Wallenstein (board game)

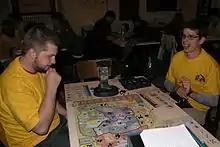
Wallenstein

A battle will take place when a player moves armies into a country belonging to another player, into a neutral country, or when a revolt occurs. All battles are determined by the cube tower. The cube tower is a small, cardboard, tube-like structure. At the beginning of any battle, the two combatants gather their armies (cubes) along with all cubes in the bottom tray of the tower. After all cubes have passed through the tower, the cubes of the two combatants are tallied. Each opponent loses a cube for each enemy cube that makes it through the tower. For example, if four red army cubes and five yellow army cubes ended up in the tray, both players would lose four cubes. The yellow player would win the battle and put the one surviving yellow army cube in the region. The lost army cubes of each combatant are returned to their supply. If one fewer yellow cube had fallen out of the tower, the country would have been devastated, destroying any buildings present and leaving the country uncontrolled by either player.